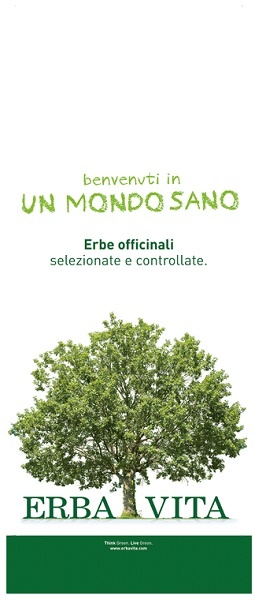
ARGILLA VERDE SUPERVENTILATE 300 G
ARGILLA VERDE SUPERVENTILATE 300 G
Brand: ERBA VITA GROUP SpA
Category: Food, Beverages & Tobacco > Food Items > Fruits & Vegetables > Fresh & Frozen Vegetables > Artichokes